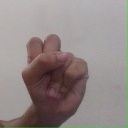
अक्षर: स